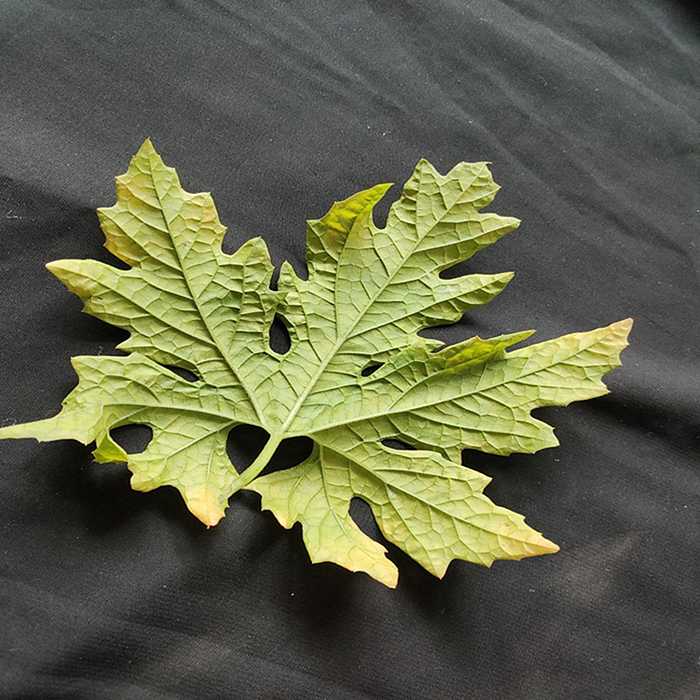
Plant: Bitter Gourd
Label: Mosaic virus